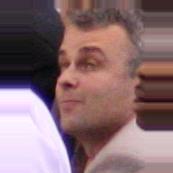
Age: 38